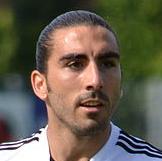
Age: 25